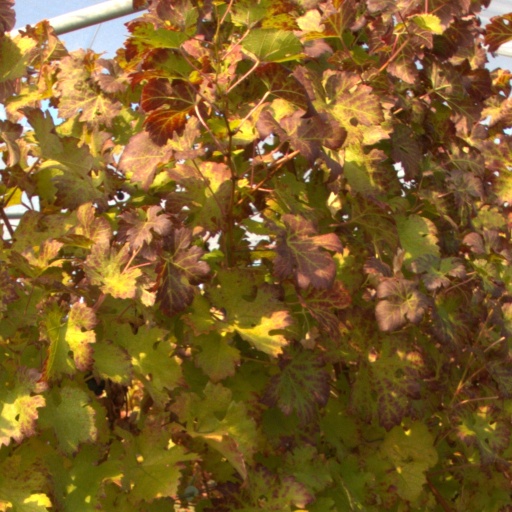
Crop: grape